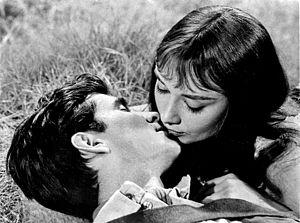
Vertes Demeures est un film américain réalisé par Mel Ferrer et sorti en 1959.